English Renaissance

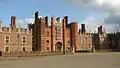
Hampton Court Palace

England was very slow to produce visual arts in Renaissance styles, and the artists of the Tudor court were mainly imported foreigners until after the end of the Renaissance; Hans Holbein was the outstanding figure. The English Reformation produced a huge programme of iconoclasm that destroyed almost all medieval religious art, and all but ended the skill of painting in England; English art was to be dominated by portrait painting, and then later landscape art, for centuries to come.